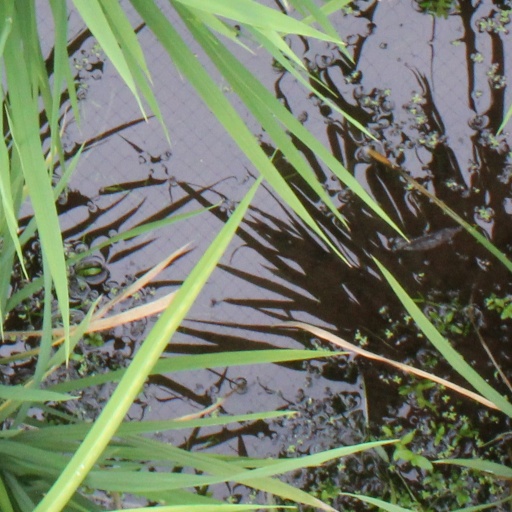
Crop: rice